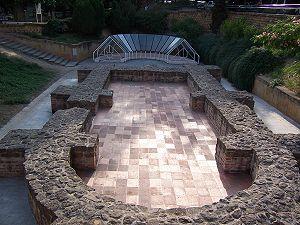
Cet article recense les sites inscrits au patrimoine mondial en Hongrie.
La nécropole paléochrétienne de la ville de Pécs dans le sud de la Pannonie en Hongrie témoigne de la présence d’une communauté chrétienne dès le IVᵉ siècle.